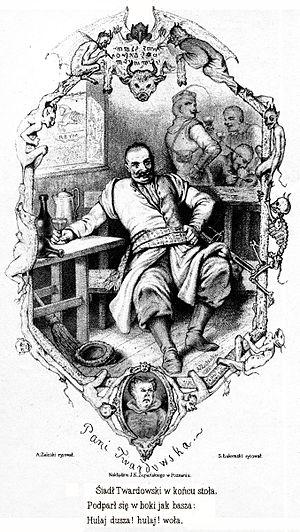
Pan Twardowski est, dans la littérature et le folklore polonais, un sorcier qui signa un pacte avec le diable, à l'image de Faust dans la littérature allemande : comme lui, il vendit son âme en échange de pouvoirs surnaturels, comme réaliser l'apparition de la défunte reine de Pologne Barbara Radziwiłł à la demande de son époux, le roi Sigismond II. Mais contrairement au personnage de Goethe, il eut une fin tragique. Ce conte existe en différentes versions et a été la base de plusieurs œuvres de fiction, dont une d'Adam Mickiewicz.